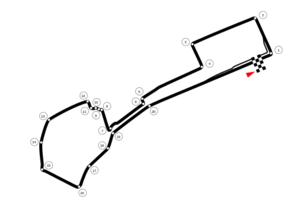
La Formule 1, communément abrégée en F1, est une discipline de sport automobile considérée comme la catégorie reine de ce sport. Elle a pris au fil des ans une dimension mondiale et elle est, avec les Jeux olympiques et la Coupe du monde de football, l'un des événements sportifs les plus médiatisés.